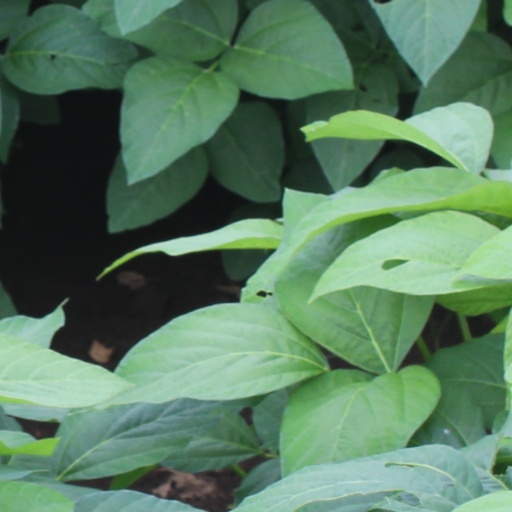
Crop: soybean